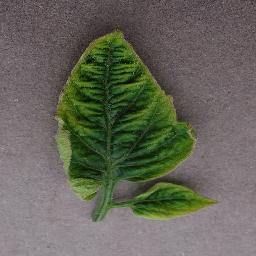
Label: Tomato___Tomato_Yellow_Leaf_Curl_Virus